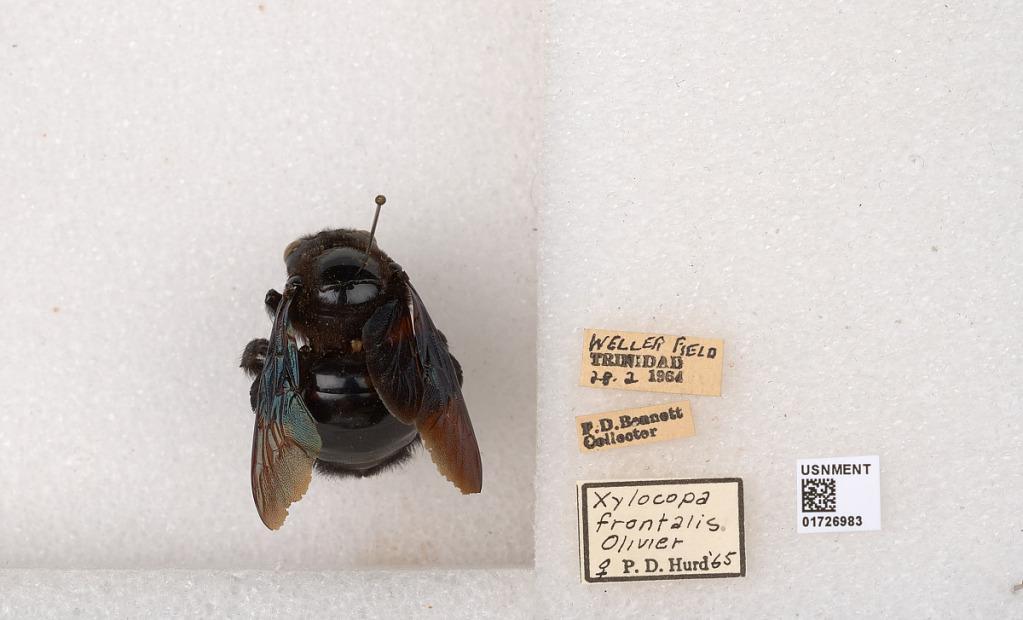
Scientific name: Xylocopa (Neoxylocopa) frontalis (Olivier)
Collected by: F. Bennett
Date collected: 1964-2-28
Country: Trinidad and Tobago
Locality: Weller Field
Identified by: Hurd, P. D.